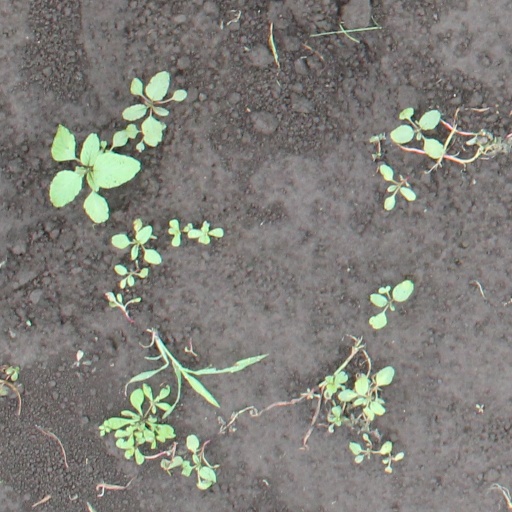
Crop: soybean